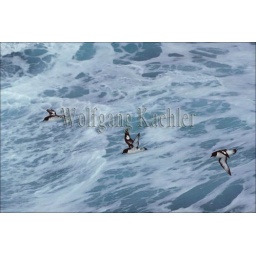
Antarctica, pintado petrels (Cape pigeons) Or cape petrels flying over ocean